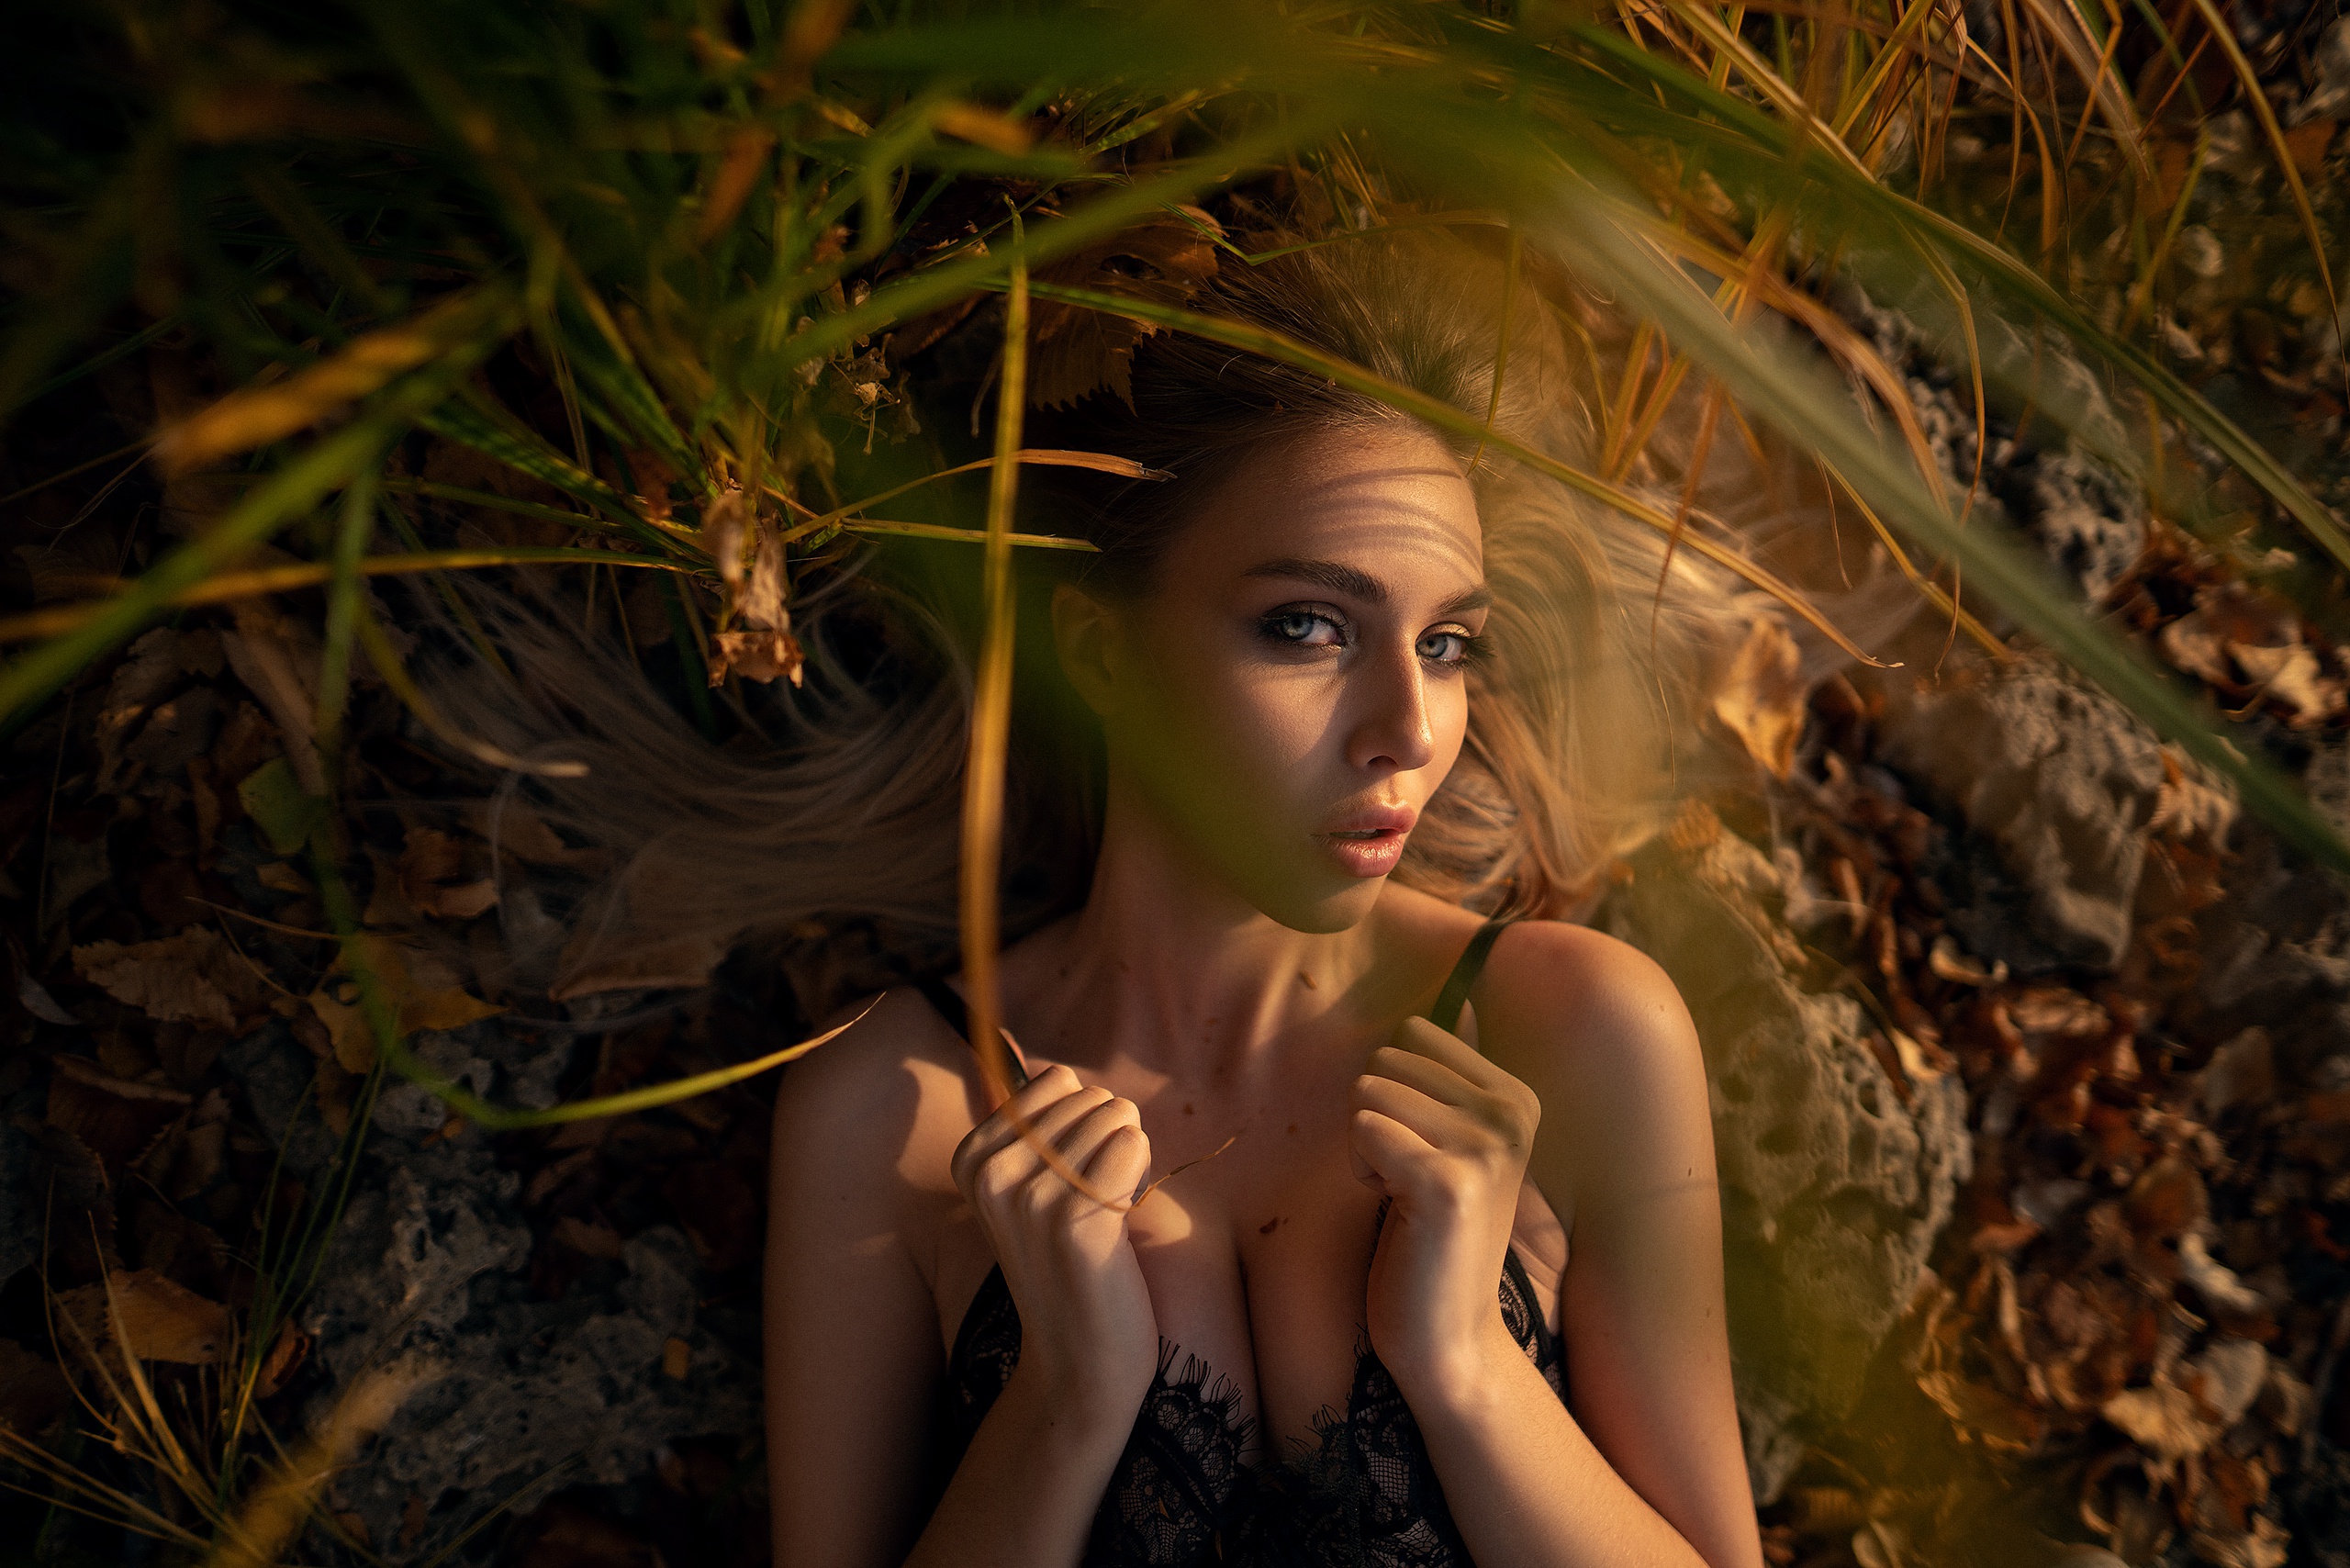
women, lady, model, person, photography, wallpaper, skin, head, lip, hand, plant, eyebrow, eye, People in nature, organ, nature, eyelash, human body, flash photography, wood, happy, iris, sunlight, grass, fawn, black hair, cg artwork, tree, meadow, long hair, beauty, art, darkness, brown hair, blond, grassland, landscape, illustration, fictional character, forest, portrait photography, prairie, portrait, visual arts, night, fun, field, flesh